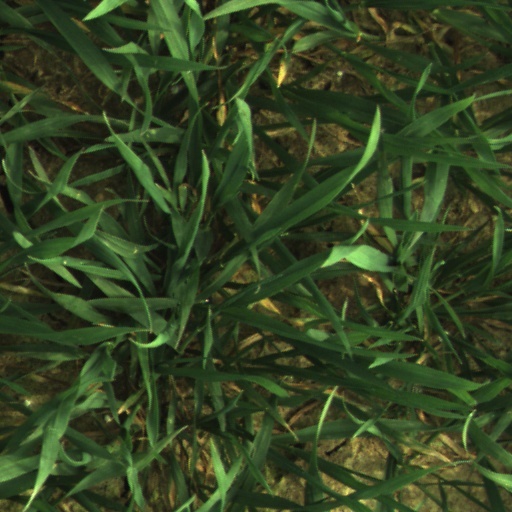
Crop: wheat